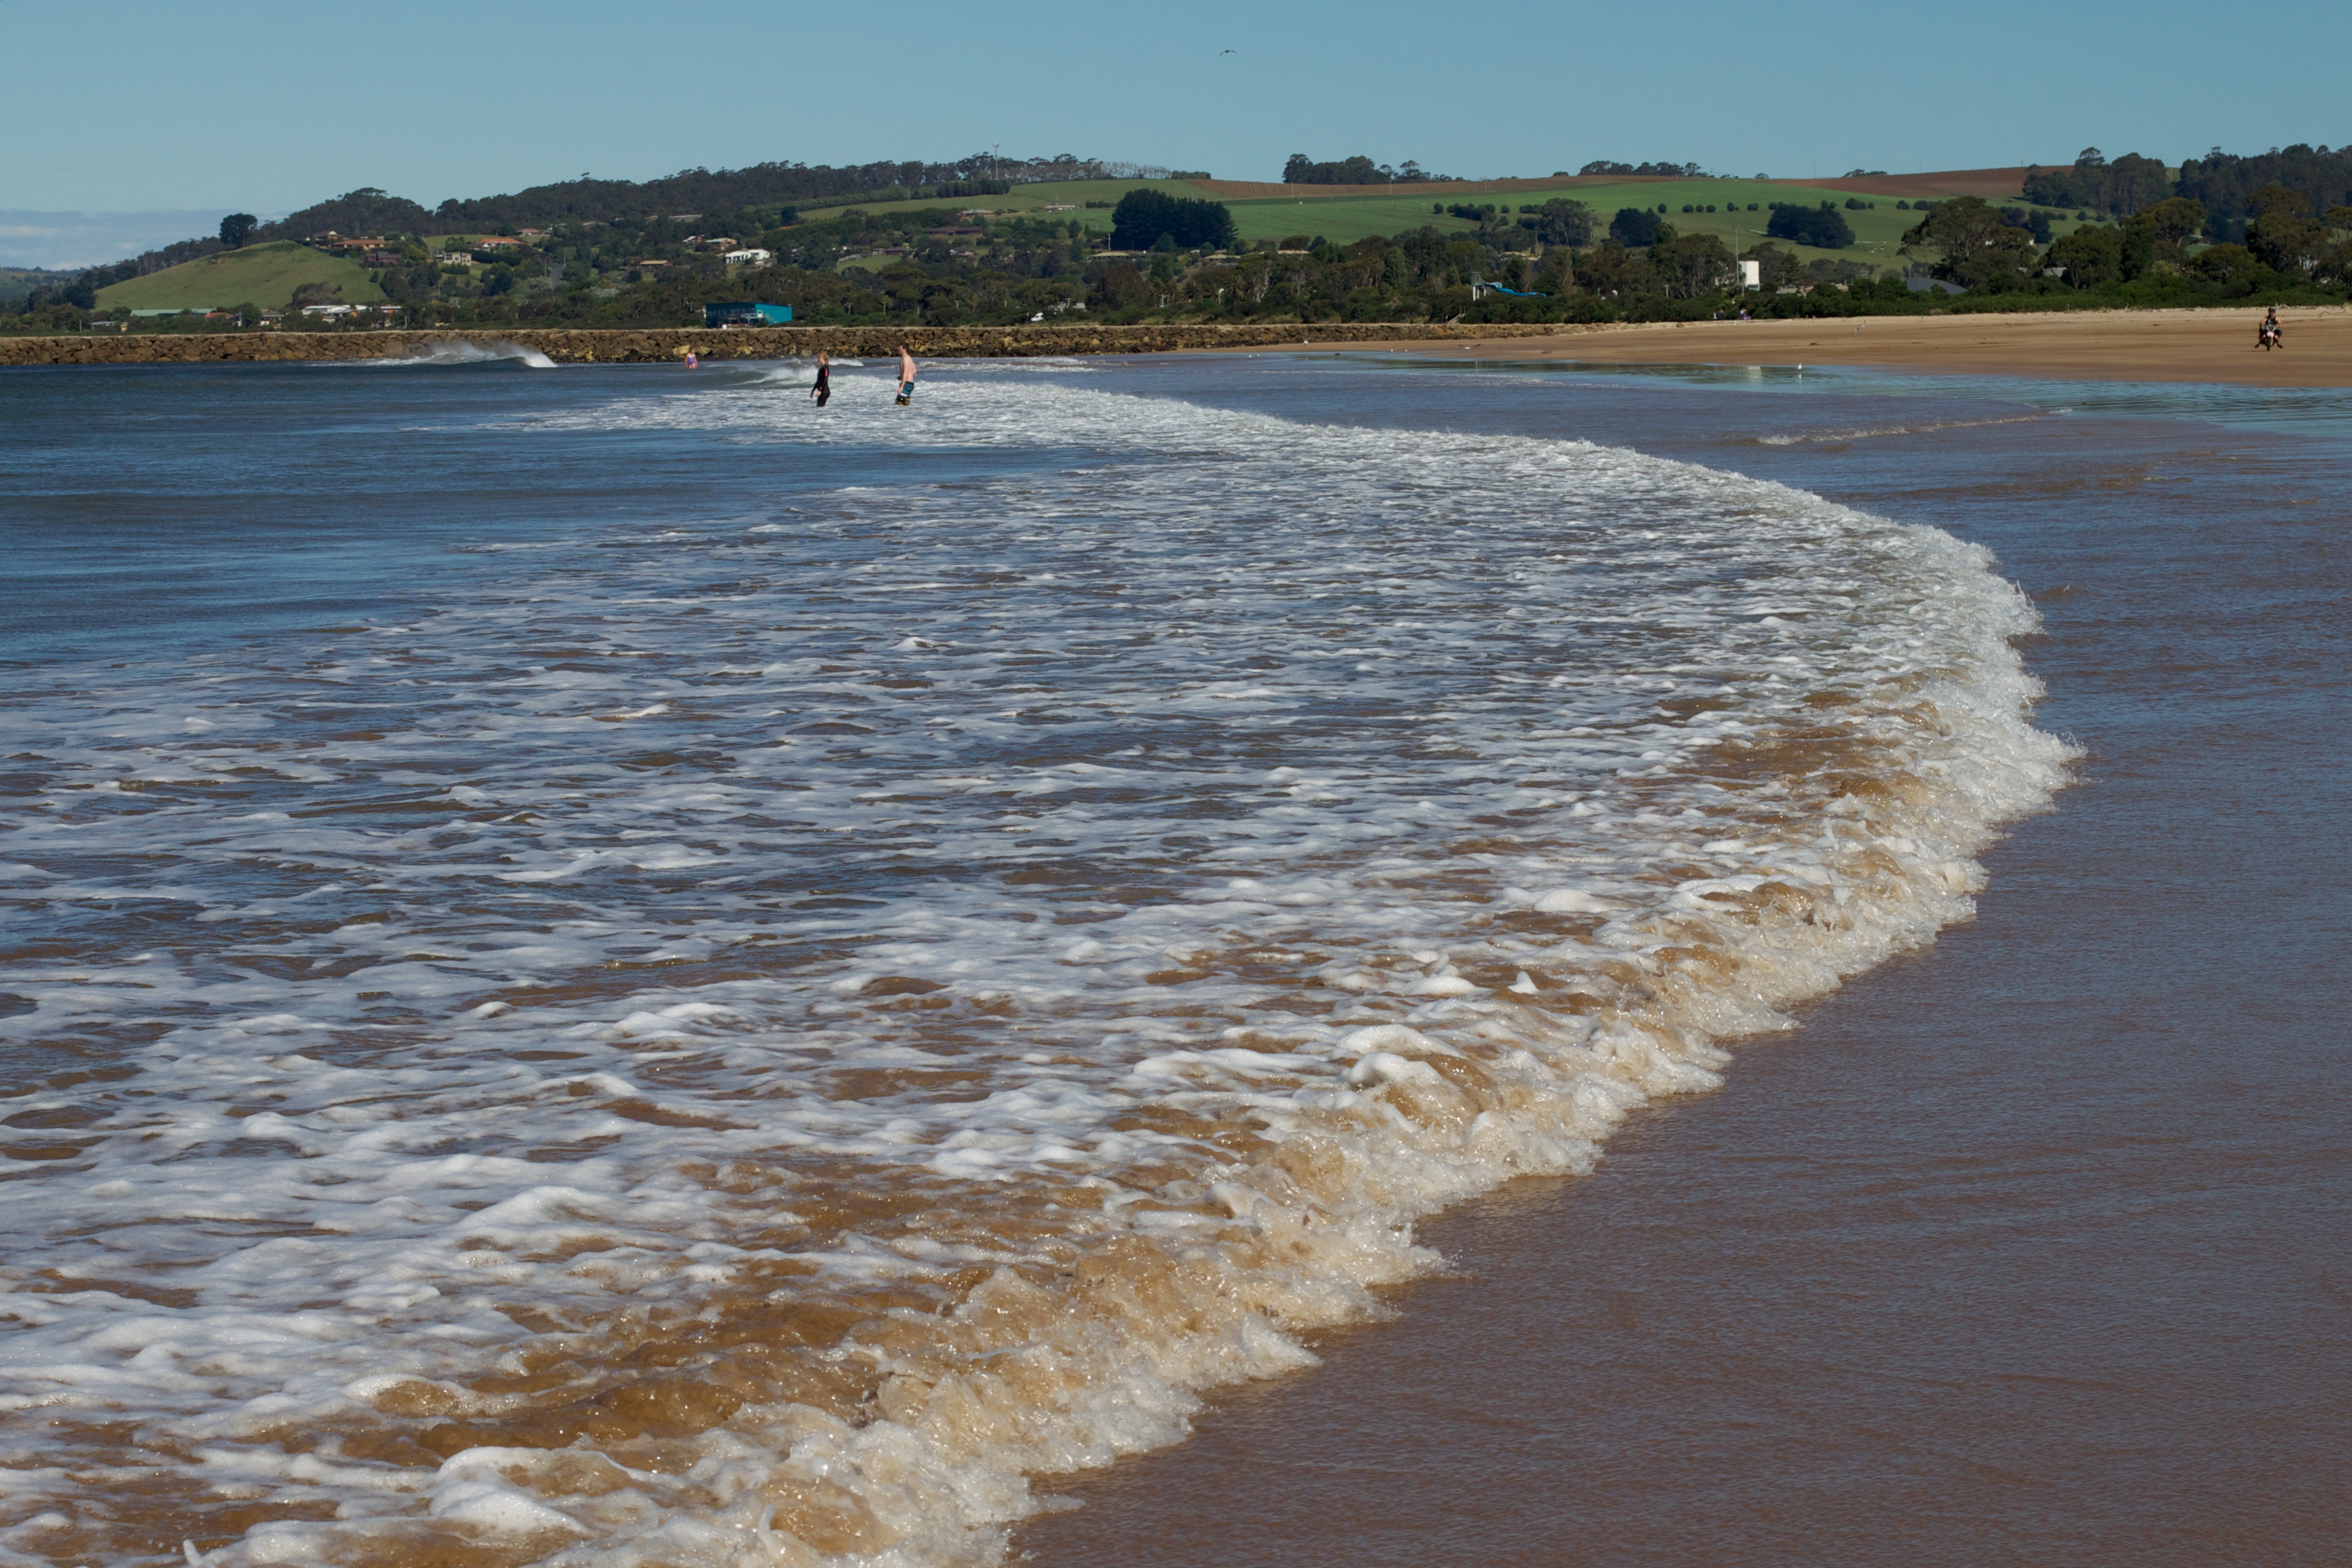
beach, sea, coast, sand, ocean, shore, wave, river, body of water, auodyssey, mudflat, wind wave